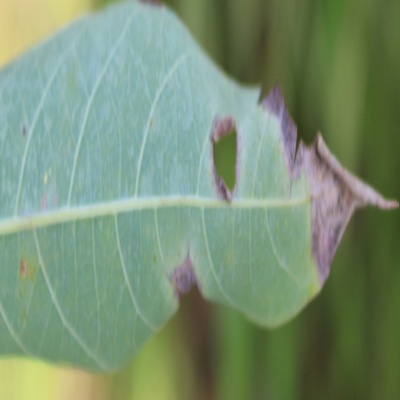
Crop: Cassava
Condition: bacterial blight